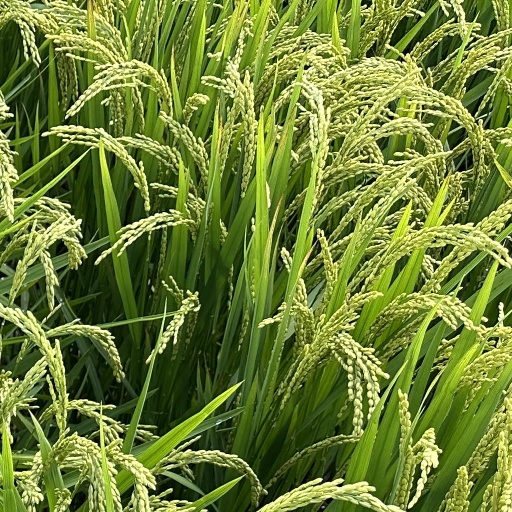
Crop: rice